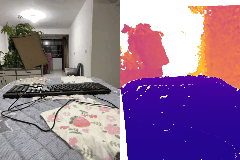
Label: keyboard